Gas Exporting Countries Forum

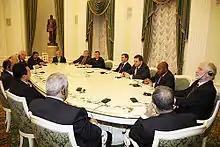
Dmitry Medvedev and the participants in the seventh ministerial meeting of the Gas Exporting Countries' Forum (GECF), Moscow Kremlin, 2008.

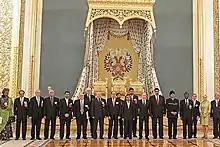
Vladimir Putin and the participants in the meeting of the heads of state and government of the Gas Exporting Countries Forum (GECF), Moscow Kremlin, 2013.

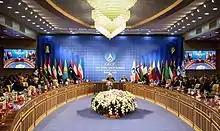
Hassan Rouhani chairs the Third GECF summit, 22 May 2015

The Gas Exporting Countries Forum (GECF) is an intergovernmental organization currently comprising 19 Member Countries of the world's leading natural gas producers: Algeria, Bolivia, Egypt, Equatorial Guinea, Iran, Libya, Nigeria, Qatar, Russia, Trinidad and Tobago, and Venezuela are members and Angola, Azerbaijan, Iraq, Mozambique, Malaysia, Norway, Peru and the United Arab Emirates are observers. GECF members together control over 71% of the world's natural proven gas reserves, 44% of its marketed production, 53% of the pipeline, and 57% of the liquefied natural gas (LNG) exports across the globe. It is headquartered in Doha, Qatar.